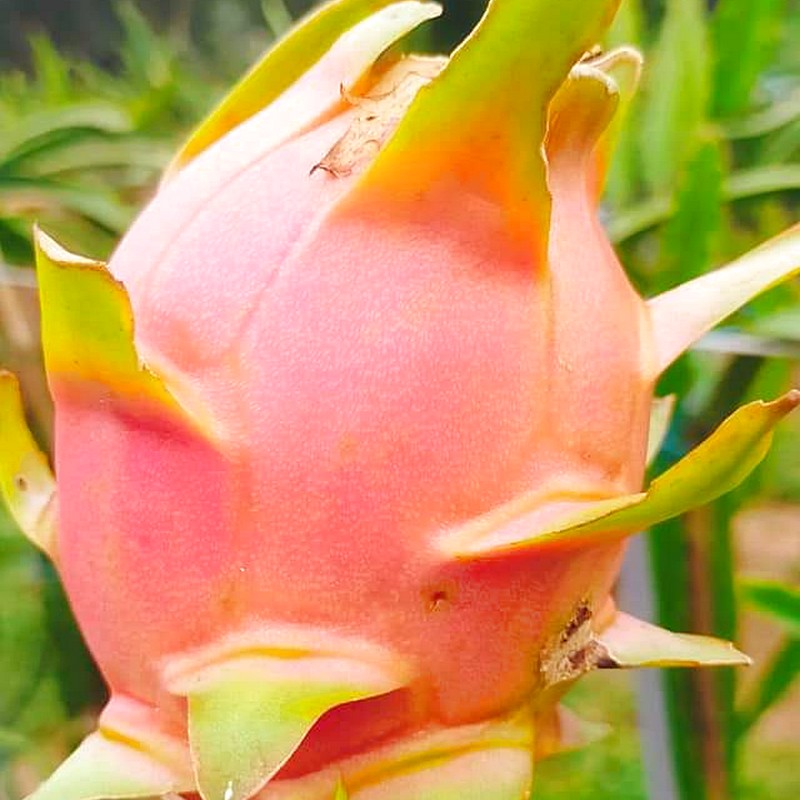
Label: Fresh Dragon Fruit